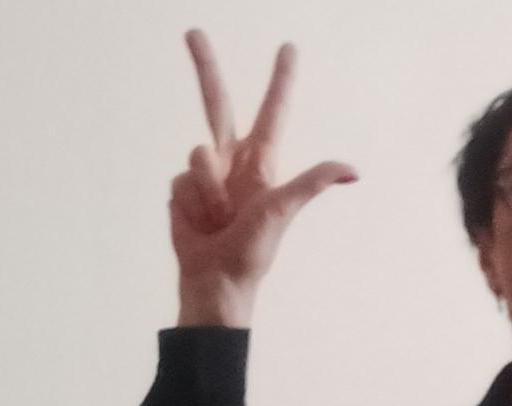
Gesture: three2